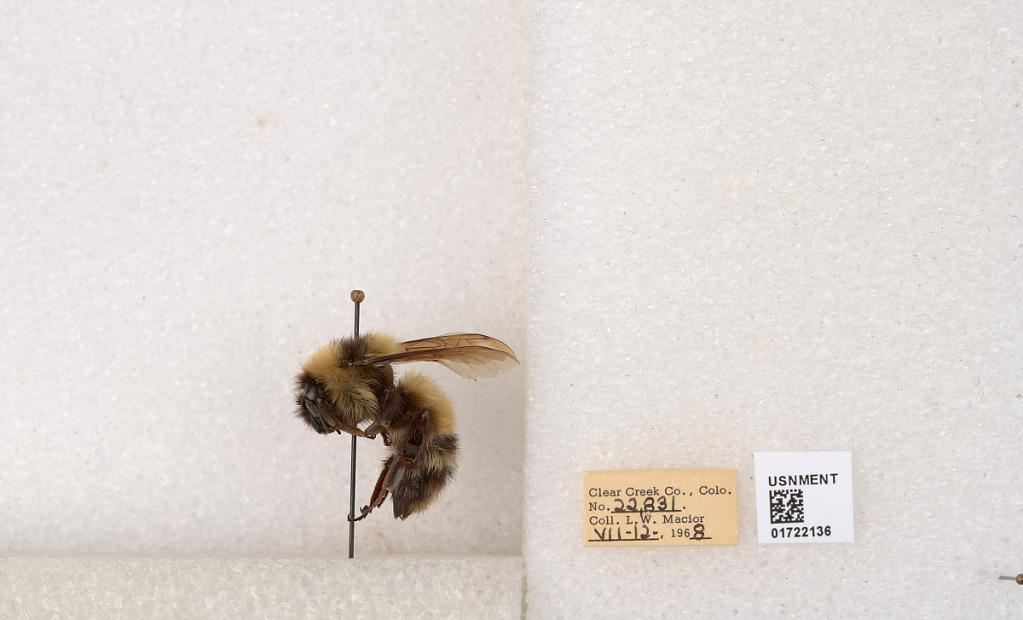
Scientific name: Bombus kirbyellus
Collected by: L. Macior
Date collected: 1968-7-12
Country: United States
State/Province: Colorado
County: Clear Creek
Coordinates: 39.6891, -105.644